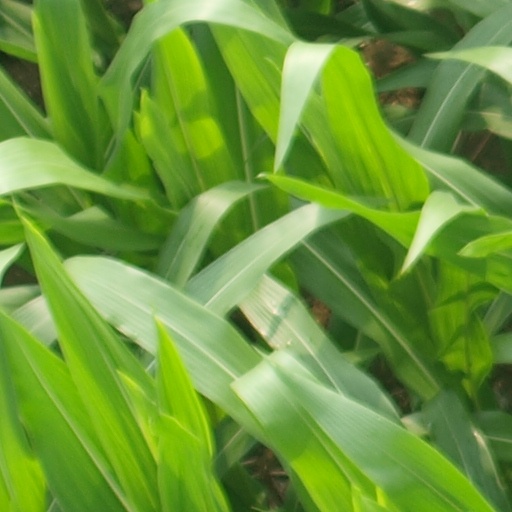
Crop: maize; corn